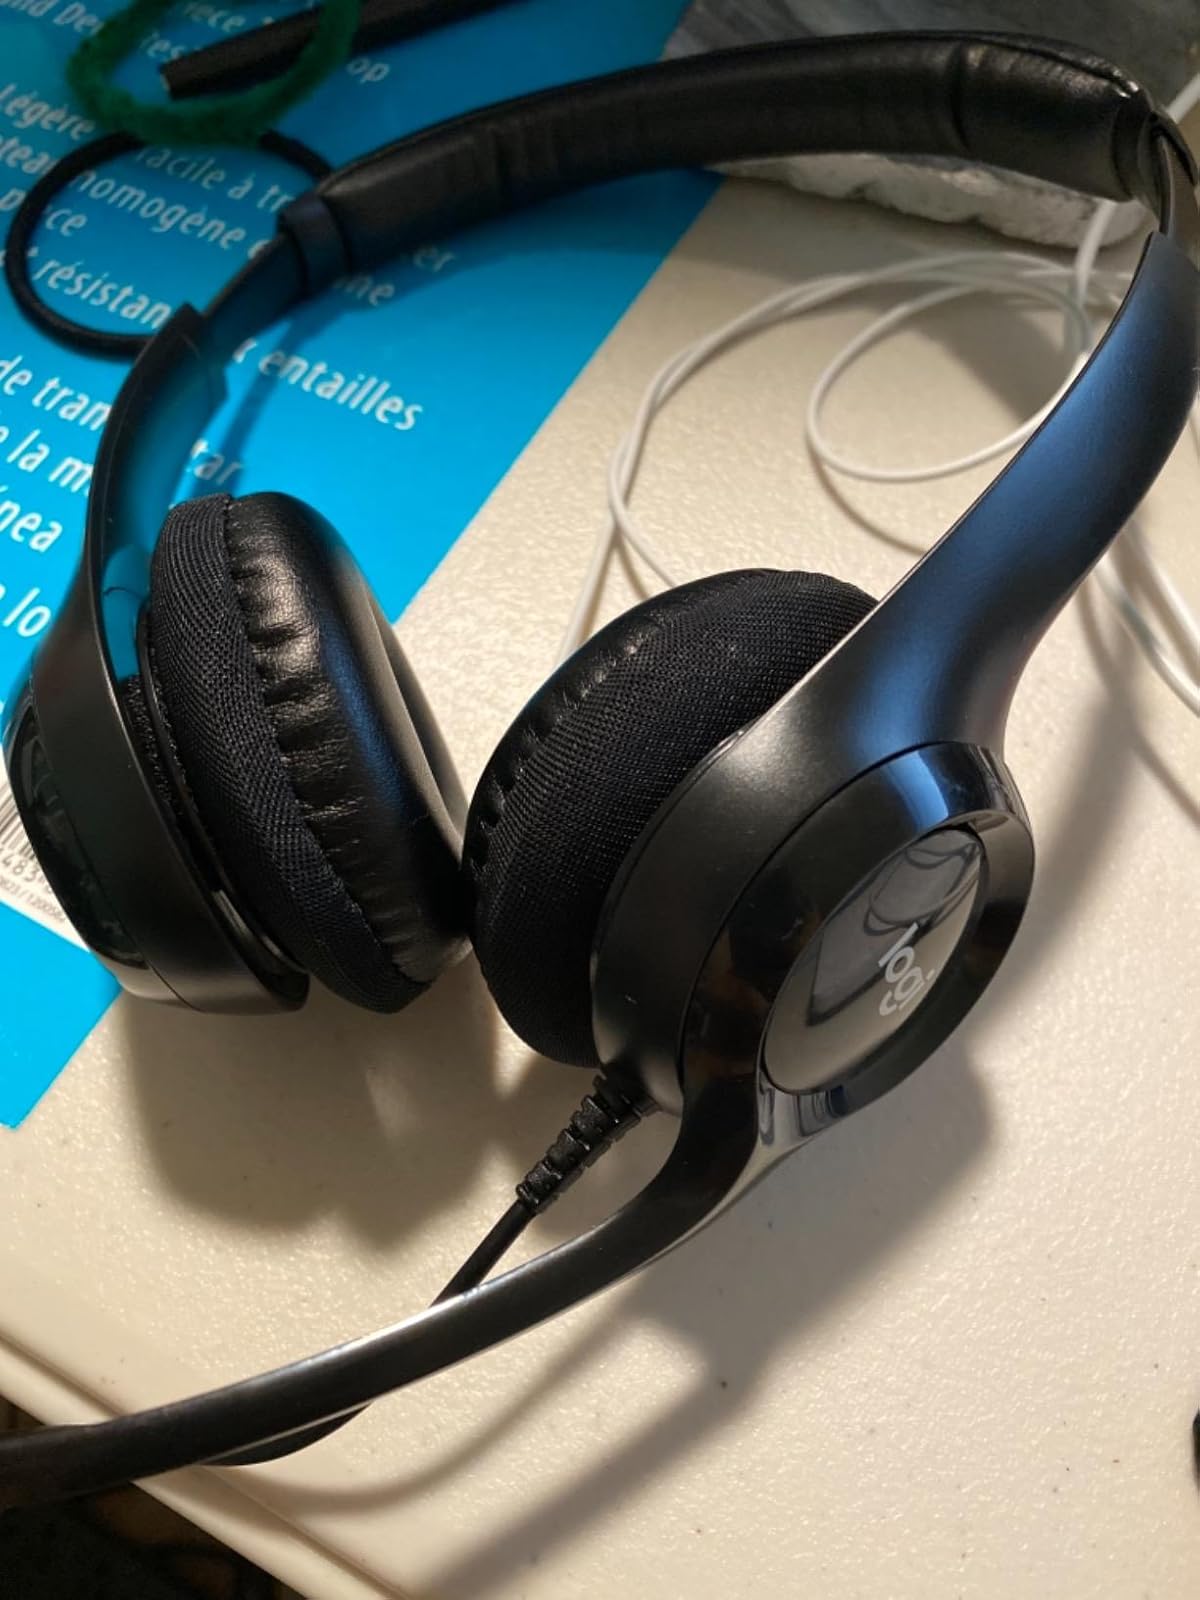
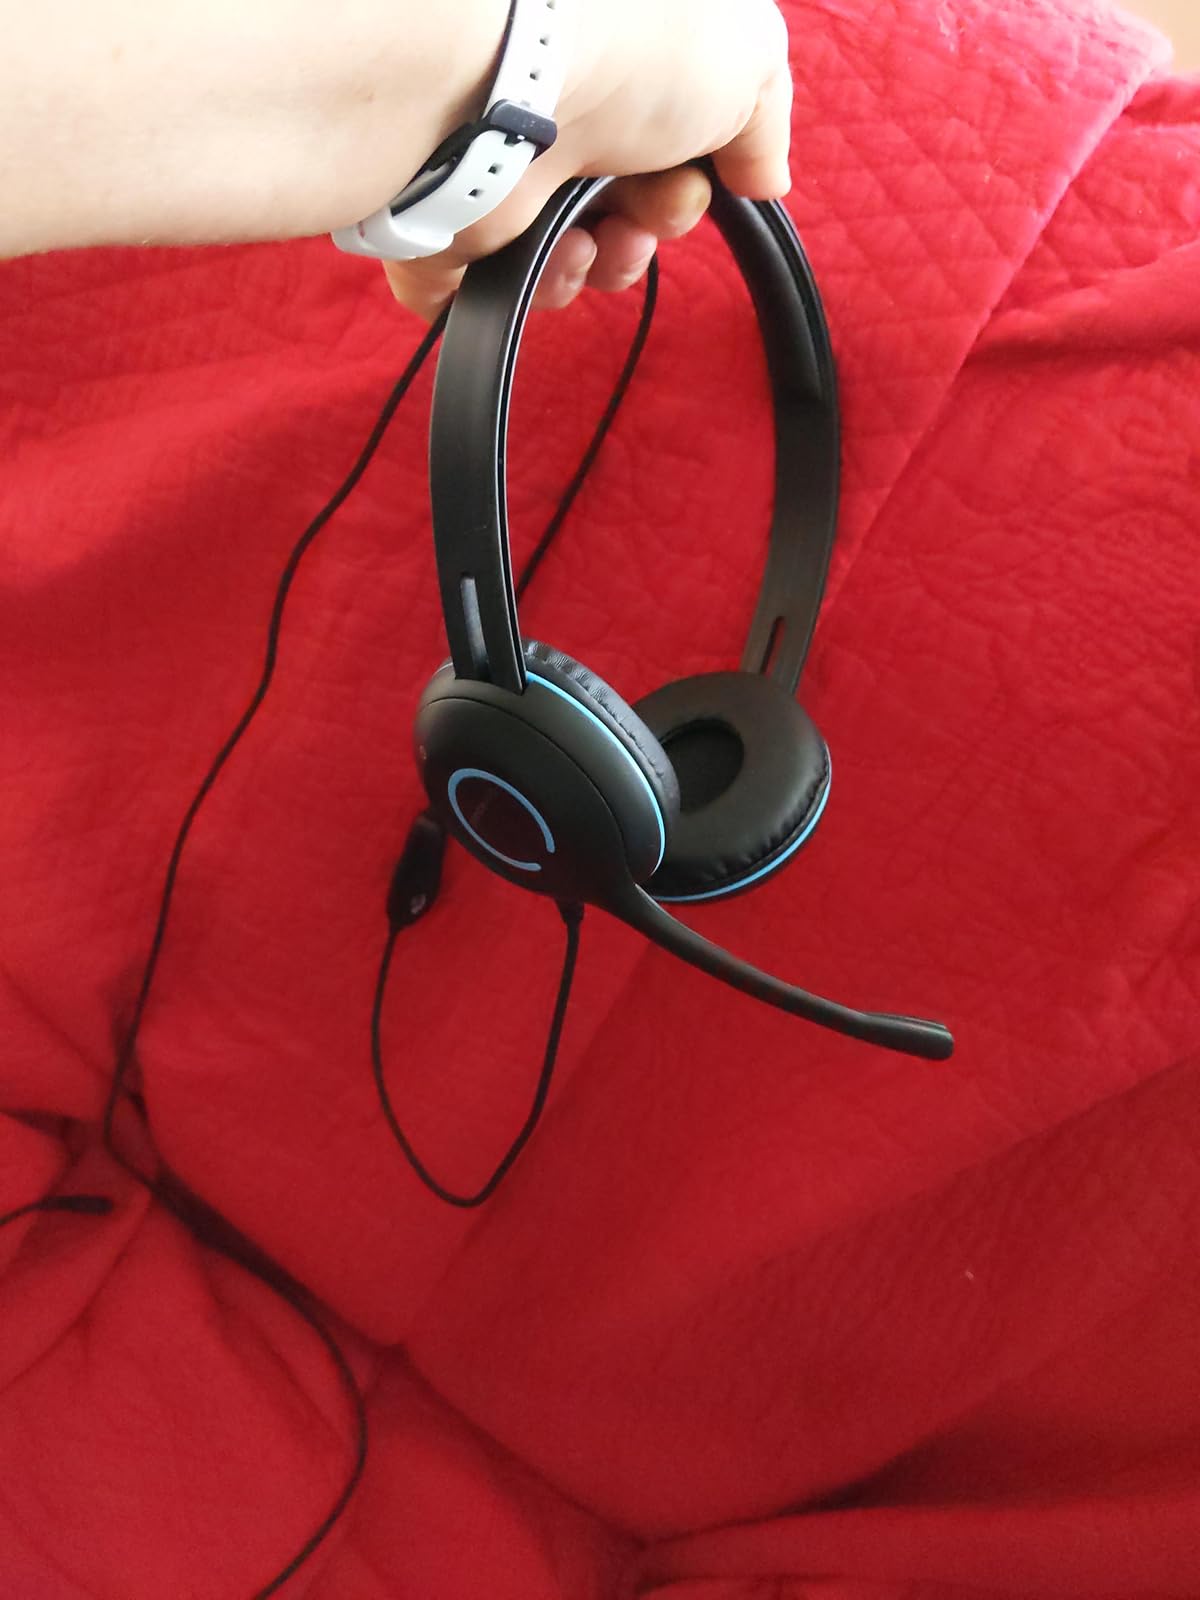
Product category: headphones
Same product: no